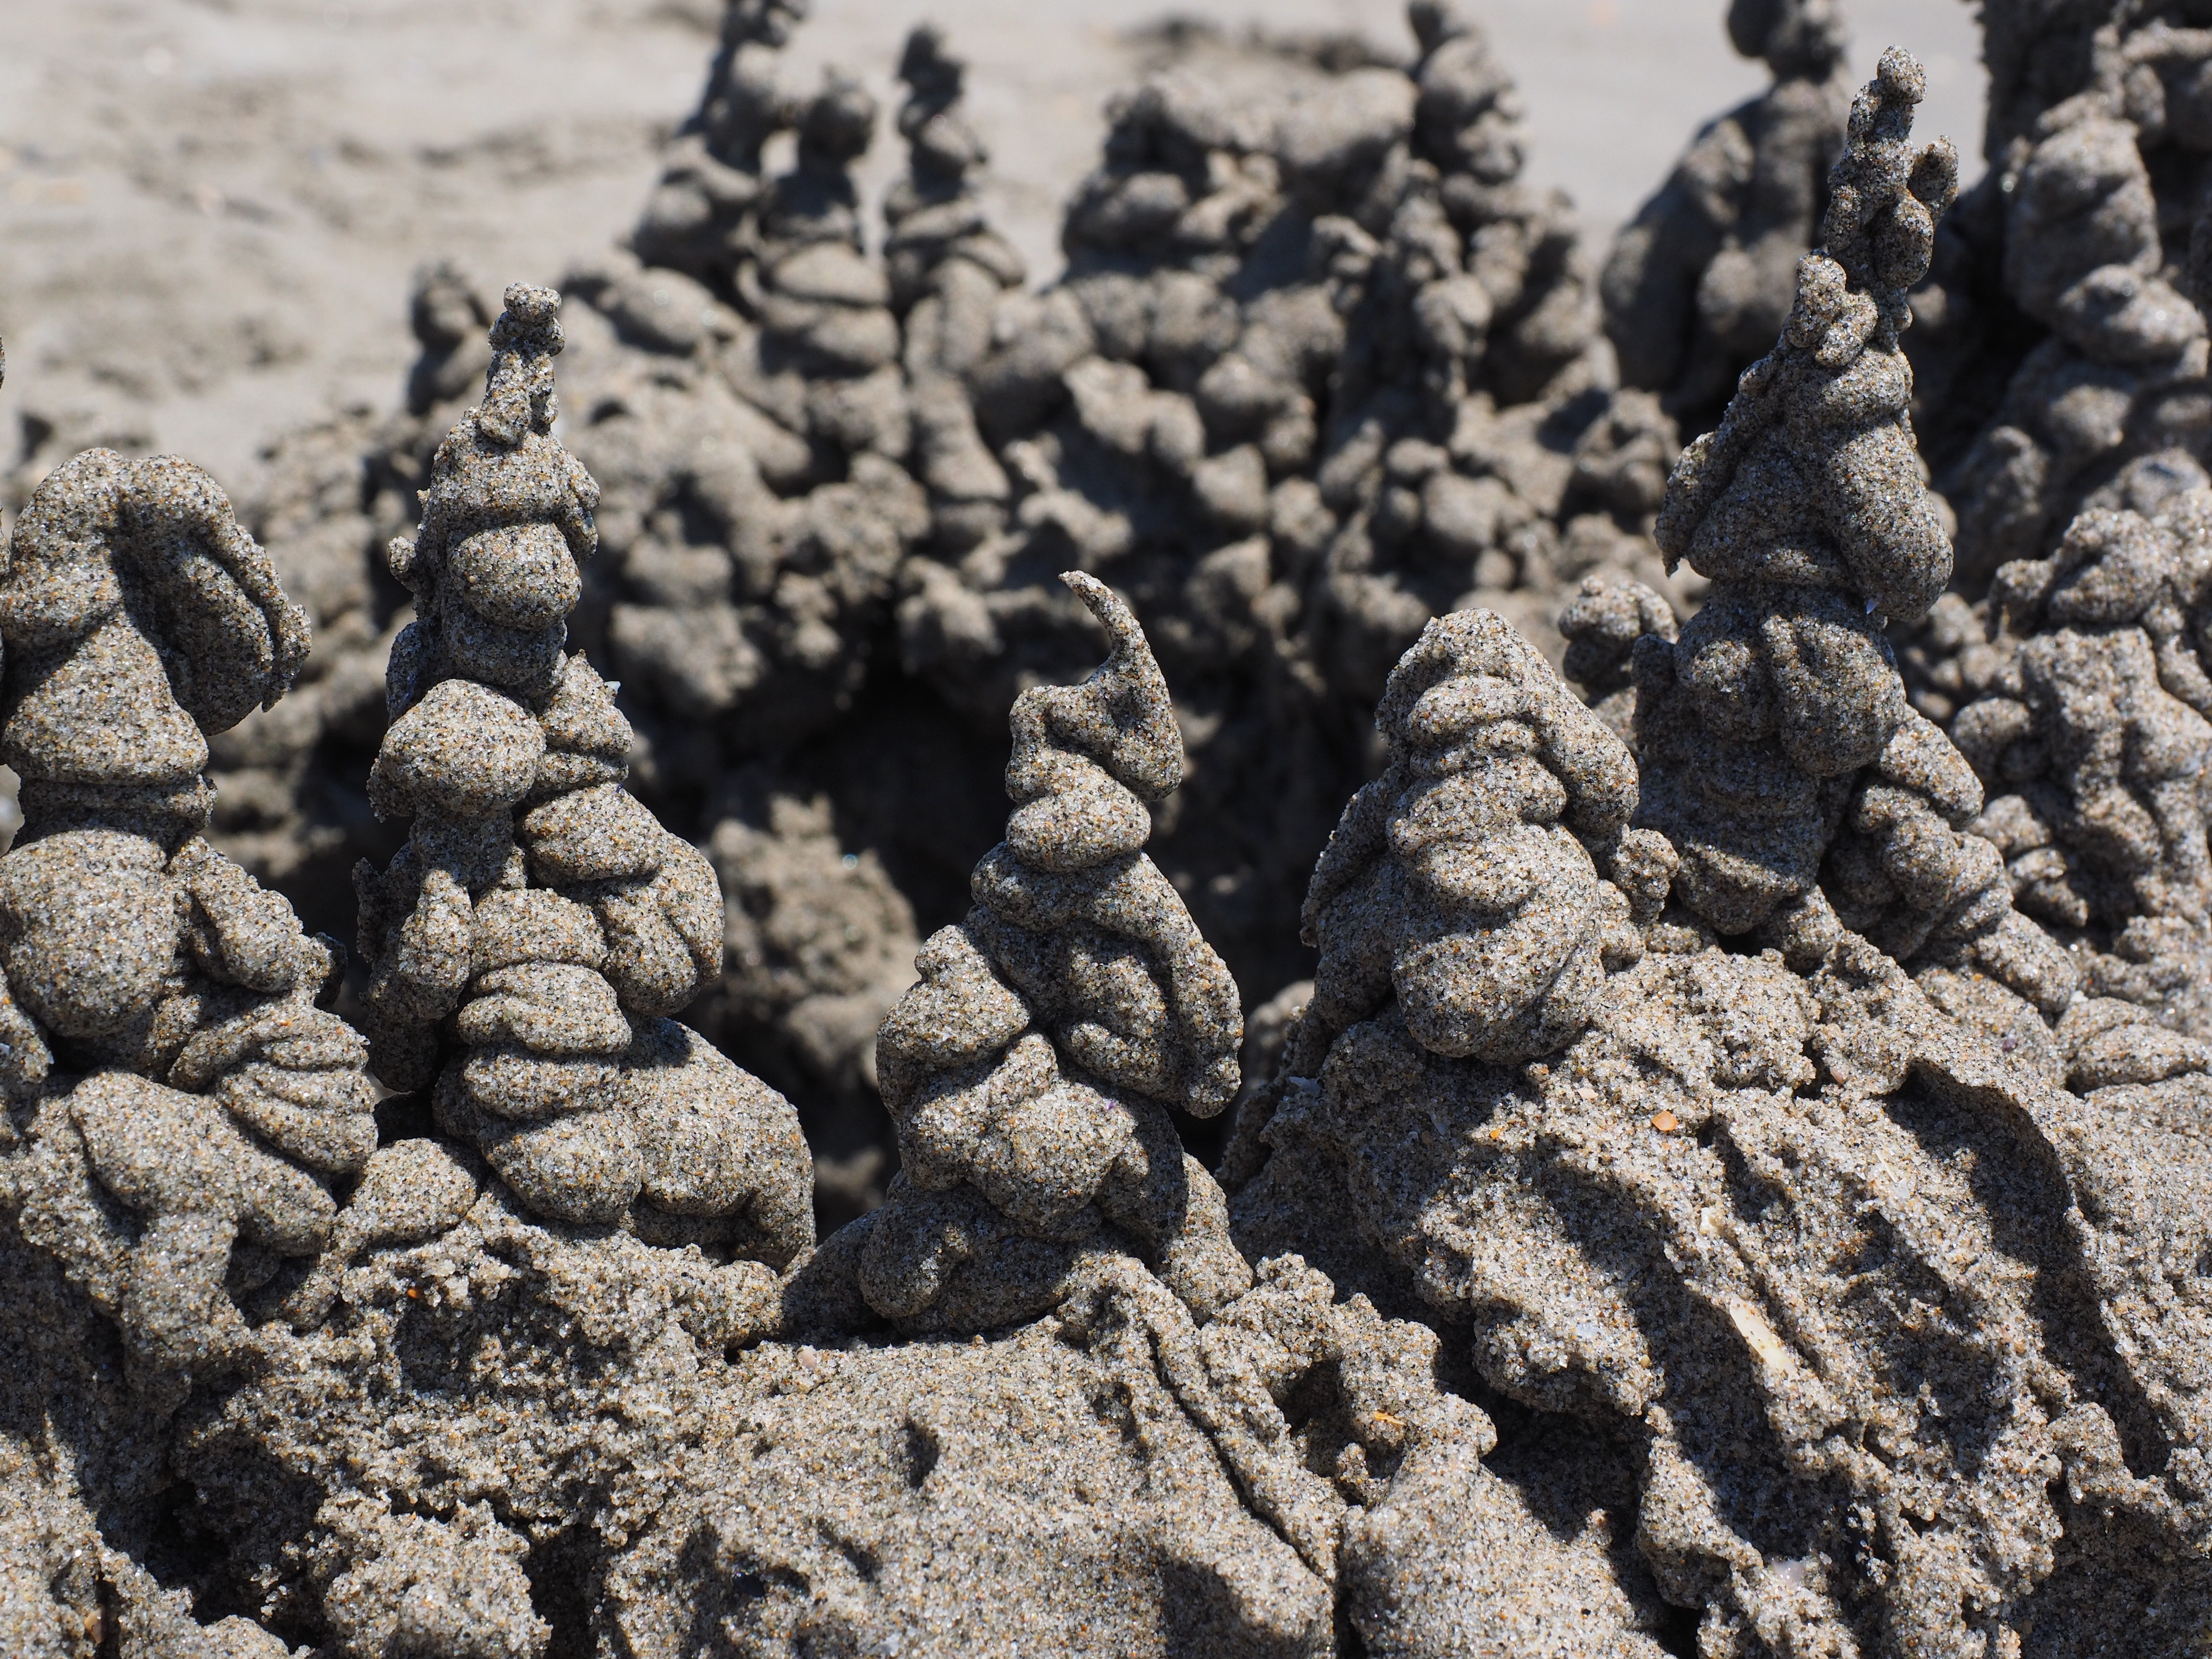
beach, sea, sand, rock, relax, holiday, soil, castle, material, artwork, rubble, geology, towers, build, turret, sandburg, recovery, klecker castle, sand artwork, sandalwood, droplets burg, drip castle, geological phenomenon